2007 ACC Championship Game

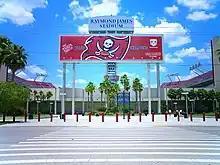
Raymond James Stadium in Tampa, Florida was selected as the site of the 2008 ACC Championship Game following poor attendance in Jacksonville.

After poor attendance in the ACC Championship Game at Jacksonville for the second straight year, ACC officials and representatives of the conference's member schools elected not to extend the Gator Bowl Association's contract to host the game. On December 12, the ACC announced that Tampa, Florida would host the game in 2008 and 2009 and Charlotte, North Carolina would host the game in 2010 and 2011.